Mood Indigo (festival)

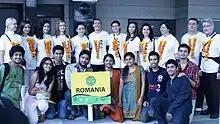
Mood Indigo Worldfest, 2012

Competitions at Mood Indigo cover arts, lifestyle, film and media, music, dance, and journalism. The finalists of the dance competition 'Dancing with the Stars' performed for an audience of 3,500 and were judged by Shahid Kapoor and Rajiv Surty. The finalists of the music event 'Singing with the Stars' were judged by singers Kavita Seth, Meiyang Chang, and Shibani Kashyap. Aagaaz the street play competition, in its third edition, in Mood Indigo 2012, gave the winners a chance to perform at the National Center for Performing Arts.